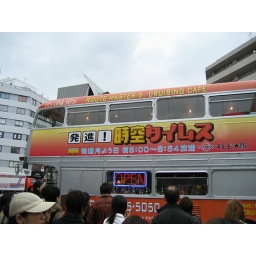
Waiting to cross the street in Harajuku one afternoon, this rolling bar comes along, very strange!